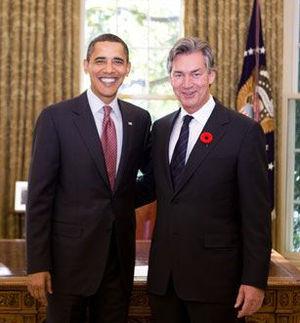
Gary Albert Doer est un homme politique de la province canadienne du Manitoba. Il a été Premier ministre du Manitoba de 1999 à 2009 à la tête d'un gouvernement néo-démocrate avant d'être nommé ambassadeur du Canada aux États-Unis.